Common myna

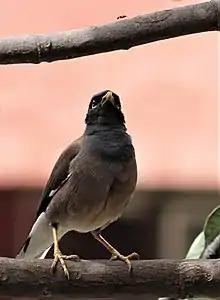
In Chandigarh

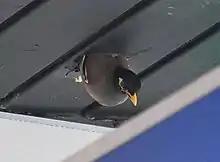
Nesting in a shop awning, Sydney

The common myna has been introduced to many other parts of the world such as Canada, Australia, Turkey, Israel, New Zealand, New Caledonia, Fiji, the United States (South Florida only), South Africa, Kazakhstan, Kyrgyzstan, Uzbekistan, Cayman Islands, Islands in the Indian Ocean (the Seychelles – from which it was subsequently eradicated at great expense, Mauritius, Réunion, Madagascar, the Maldives, the Andaman and Nicobar Islands and the Lakshadweep archipelago) and also in islands of the Atlantic (such as Ascension and Saint Helena), Pacific Ocean and Cyprus, as of February 2022. The range of the common myna is increasing to the extent that in 2000 the IUCN Species Survival Commission declared it among 100 of the world's worst invasive species.